Egg drop syndrome

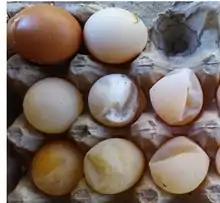
Abnormal eggs, EDS '76

Egg drop syndrome '76 (EDS '76) is a viral disease that affects birds, notably chickens, ducks, geese and swans. It is characterised by a sudden drop in production of eggs as well as its eggshell quality in apparent healthy laying birds.